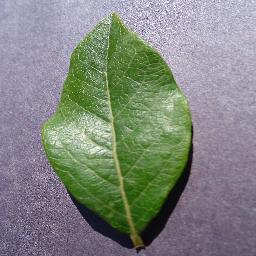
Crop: blueberry
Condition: healthy